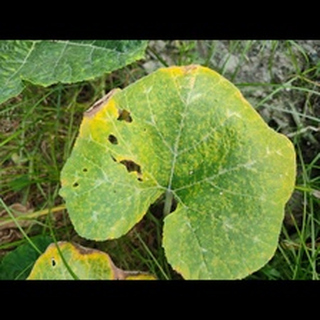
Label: pumpkin_downy_mildew